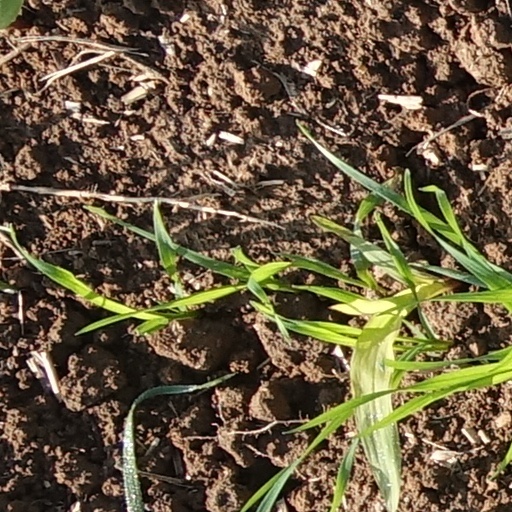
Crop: wheat